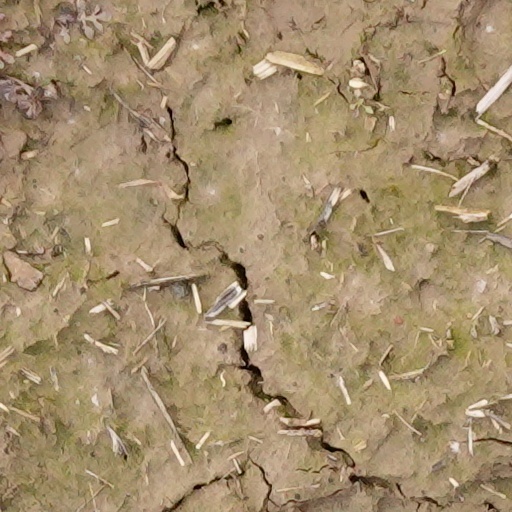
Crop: wheat